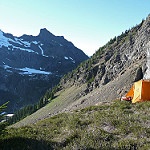
Label: mountain